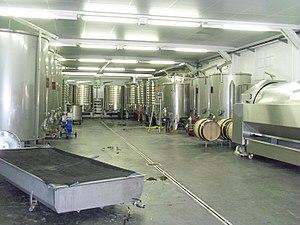
La viticulture est l'activité agricole consistant à cultiver une certaine variété de vigne produisant un fruit pour la consommation humaine : le raisin. Les vignes cultivées en viticulture sont des cultivars de sous-espèces du genre Vitis dénommés cépages.